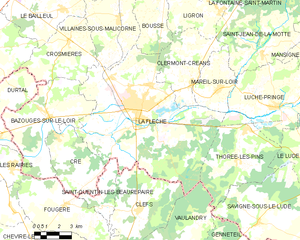
Carte des communes françaises